Mike Block

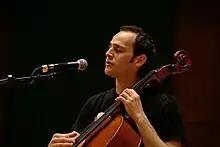
Mike Block plays the cello

Michael Glen Block (born May 25, 1982) is an American cellist, singer, composer, and arranger.